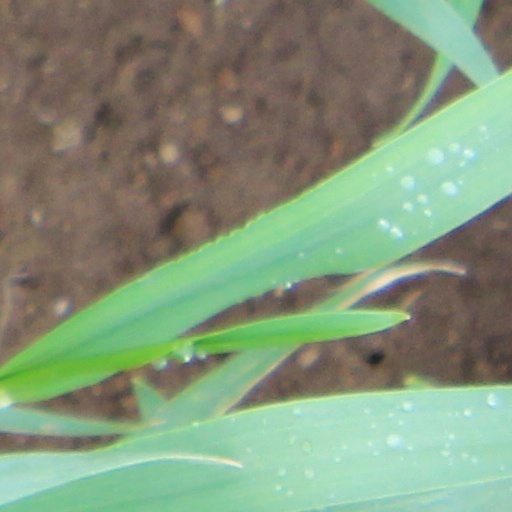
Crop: wheat